Californios

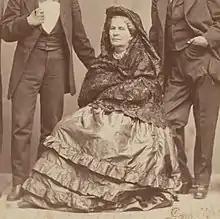
Angustias de la Guerra played a crucial role in defending women's property rights during the drafting of the California Constitution.

Rumors that the Californio government in California was planning to arrest and deport many of the new residents as they had in 1844 led to a degree of uncertainty. On June 14, 1846, thirty-three settlers in Sonoma Valley took preemptive action and captured the small Californio garrison of Sonoma, California without firing a shot and raised a homemade flag with a bear and star (the "Bear Flag") to symbolize their taking control. The words "California Republic" appeared on the flag but were never officially adopted by the insurgents. The present flag of California is based on the original "Bear Flag".